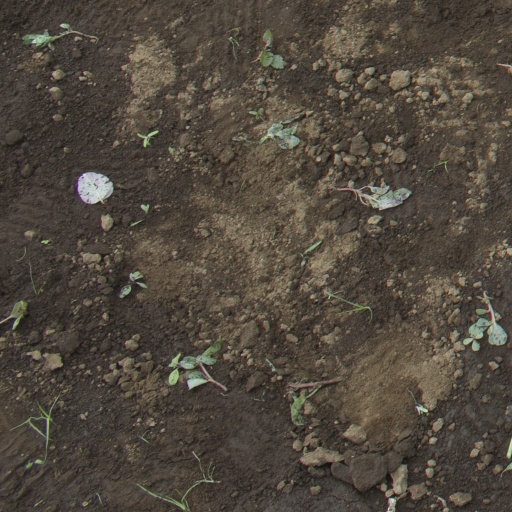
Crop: soybean